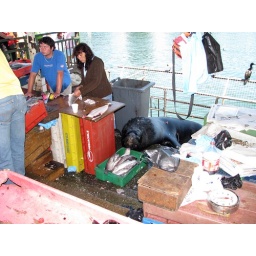
Opportunist seal in the fish market of Valdivia.